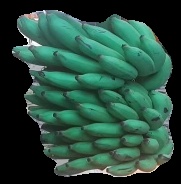
Variety: elakki-bale
Grade: grade2